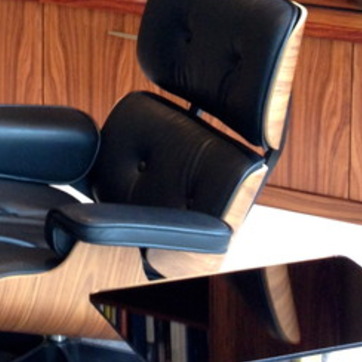
Material: leather